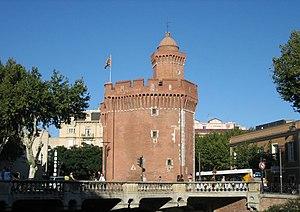
L'agglomération de Perpignan comprend la ville de Perpignan ainsi qu'un grand nombre de communes environnantes.